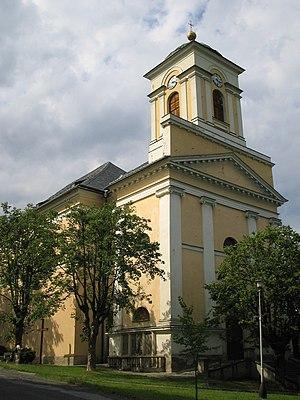
Vrbno pod Pradědem est une ville du district de Bruntál, dans la région de Moravie-Silésie, en République tchèque. Sa population s'élevait à 5 102 habitants en 2018.